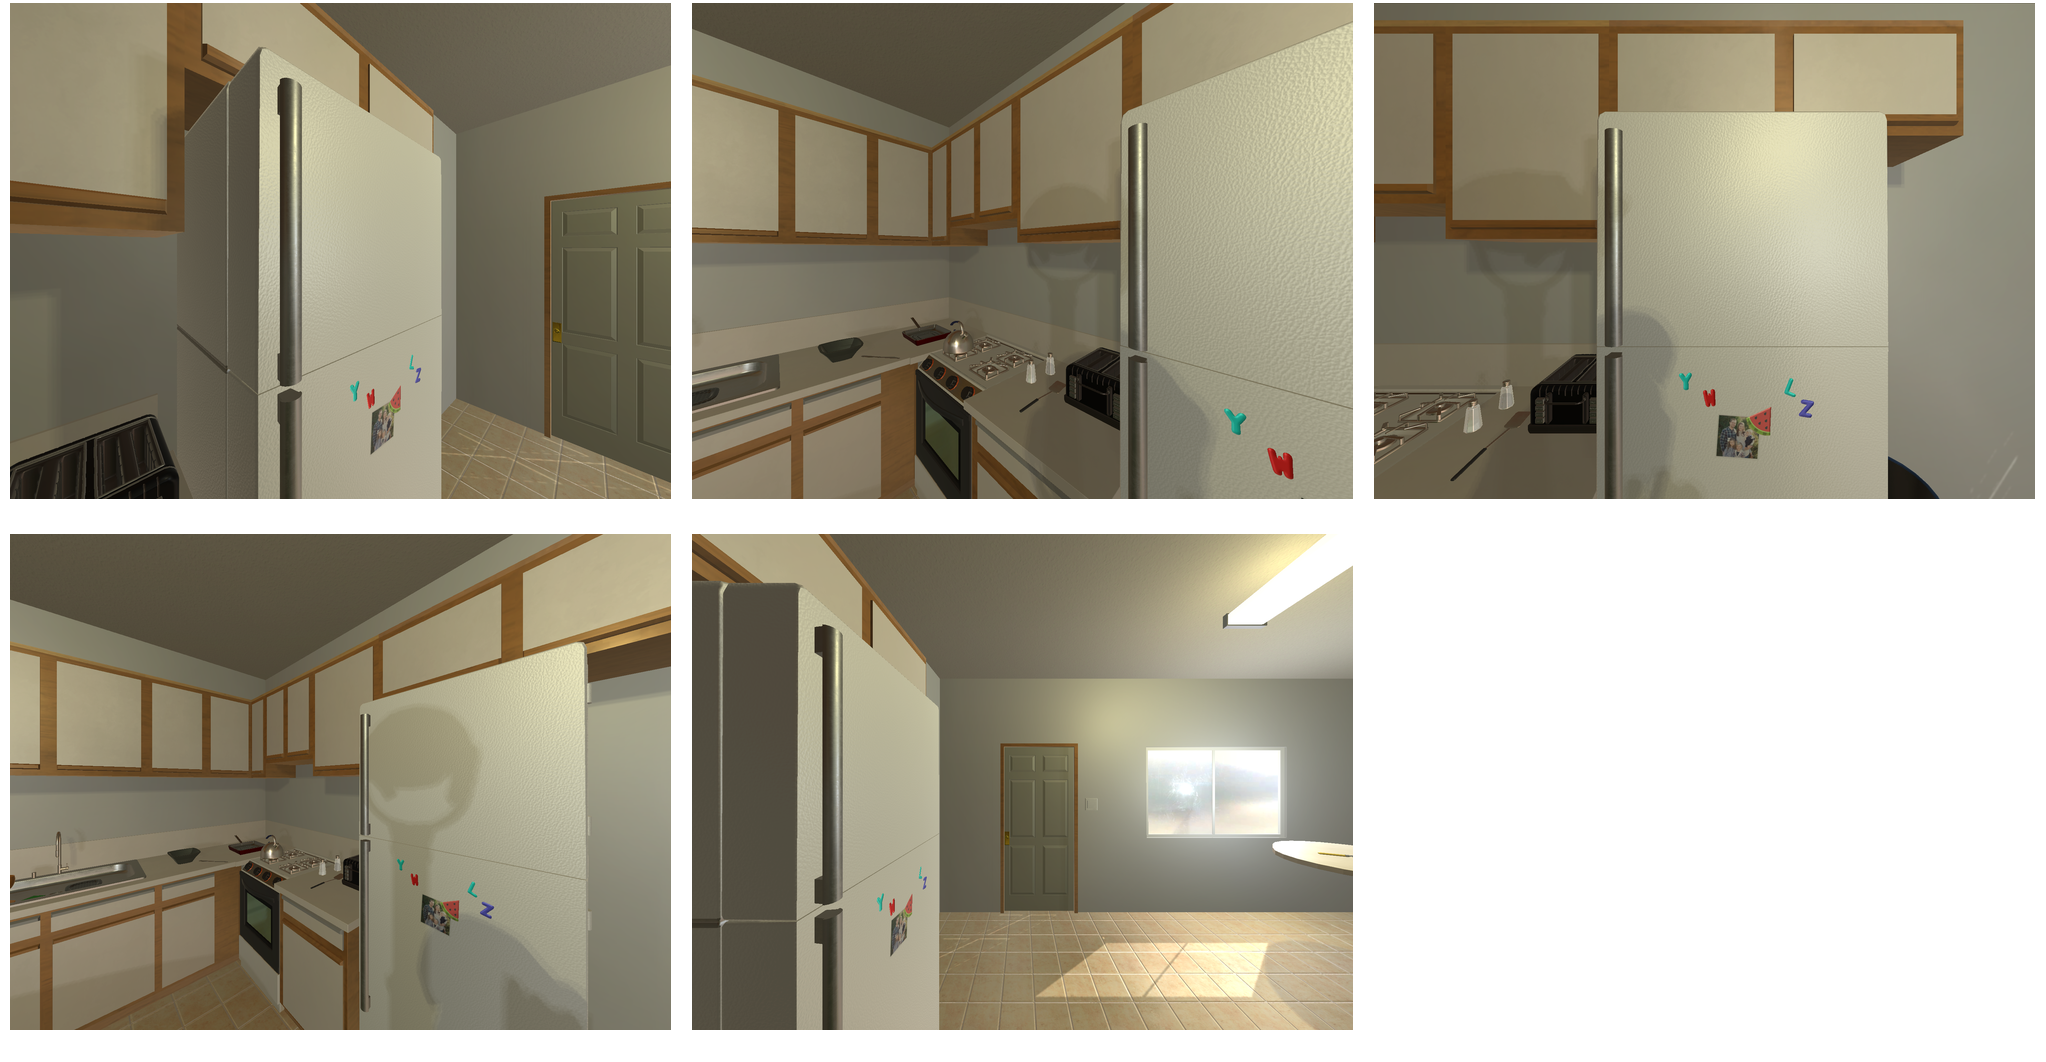Task instruction: Open the fridge.
Answer: {"task_instruction": "Open the fridge.", "nodes": ["handle1", "handle2", "fridge"], "edges": [{"functional_relationship": "openorclose", "object1": "handle1", "object2": "fridge", "spatial_relations": ["close", "in_front_of"], "is_touching": true}, {"functional_relationship": "openorclose", "object1": "handle2", "object2": "fridge", "spatial_relations": ["close", "in_front_of"], "is_touching": true}], "action_type": "pull", "function_type": "open_close_control"}